Phenomenal field theory

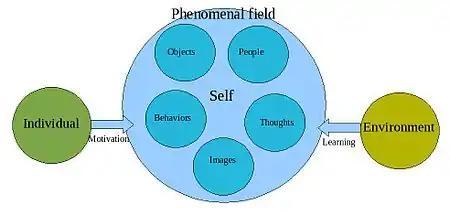

The phenomenal field (or self) is our subjective reality, all that we are aware of, the "field" of our experiences, including objects and people, and our behaviors, thoughts, images, and ideas like justice, equality, and so on. Snygg and Combs emphasize that self is the true subject-matter for psychology.